Abu Said Uthman III

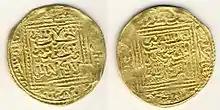
Coin of Abu Said Uthman III

Abu Said Uthman III (Abu Said Uthman ibn Abi l-Abbas ibn Abi Salim), (1383 – 21 October 1420) was Marinid sultan from 19 March 1398 to 1420, the last effective ruler of that dynasty. He ascended to the throne at the age of sixteen. He succeeded his brother, Abu Amir Abdallah ibn Ahmad. His forces were involved in an unsuccessful attempt to acquire Gibraltar from the Emirate of Granada in 1410. In 1415 the Portuguese seized the port of Ceuta. Abu Said Uthman III failed in an attempt to recover Ceuta, and was shortly after assassinated. His vizier gained control of the kingdom, establishing the Wattasid dynasty of rulers of Morocco.